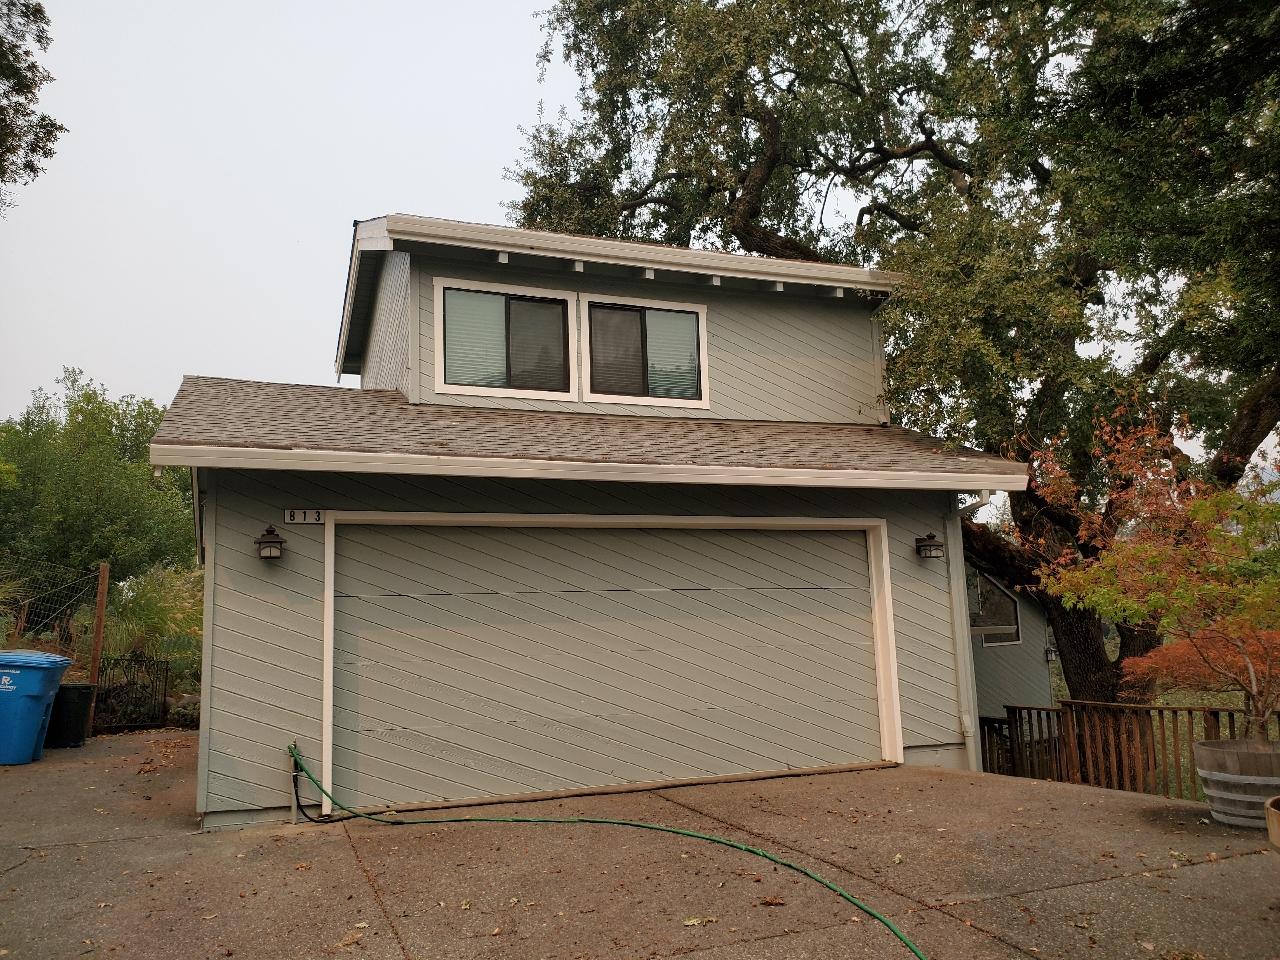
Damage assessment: no_damage